Gene Hunt

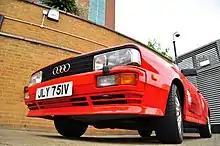
Gene Hunt's Quattro in the car park of BBC Television Centre

The first series, set in 1981, reveals Hunt to have divorced and replaced his Ford Cortina, as seen in "Life on Mars", with an imported Audi Quattro. He is also displayed to be more professional, less aggressive and calmer than when last seen in "Life on Mars", set in 1973. Hunt first meets Alex Drake (Keeley Hawes), the protagonist, during a police drugs raid at a party. Initially, he mistakenly believes that she is a prostitute and is unaware that like Sam Tyler, she has travelled back in time from the future.